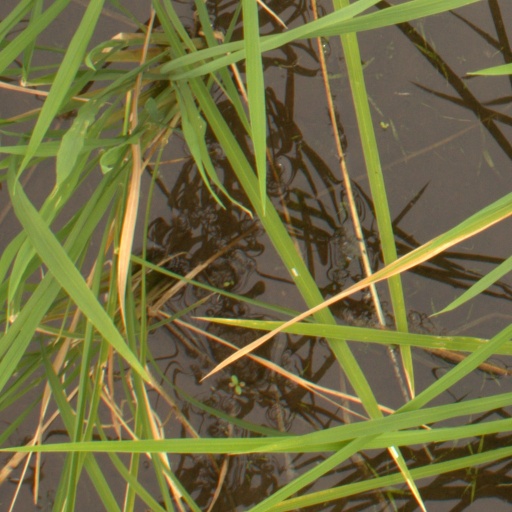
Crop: rice